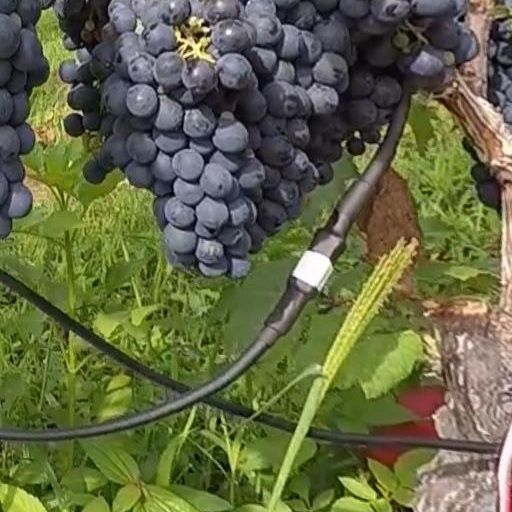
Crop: grape